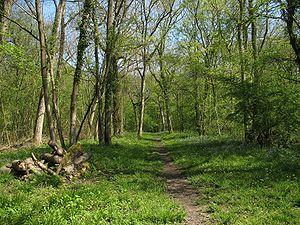
L'Épervier d'Europe est une petite espèce d'oiseaux de proie de la famille des Accipitridae. Le mâle adulte a les parties supérieures gris bleuâtre et des parties inférieures barrées d'orange ; la femelle et le jeune sont bruns au-dessus et barrés de brun au-dessous. La femelle est jusqu'à 25 % plus grande que le mâle, ce qui constitue l'une des plus grandes différences de taille entre les sexes parmi toutes les espèces d'oiseaux. Bien qu'il soit un prédateur spécialiste des oiseaux des bois, l'Épervier d'Europe peut être trouvé dans n'importe quel habitat et, dans les villes, chasse souvent les oiseaux de jardin. Les mâles prennent plutôt les petits oiseaux comme les mésanges, les fringillidés ou des passéridés alors que les femelles attrapent surtout des grives et des étourneaux, tout en étant capables de tuer des oiseaux pesant jusqu'à plus de 500 grammes.